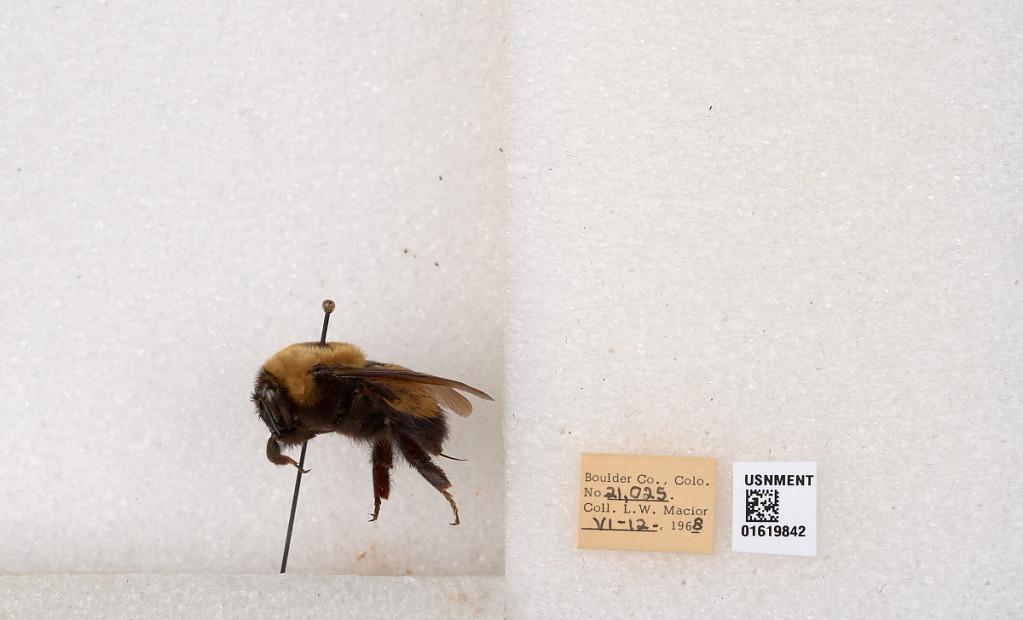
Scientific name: Bombus (Bombus) nevadensis Cresson